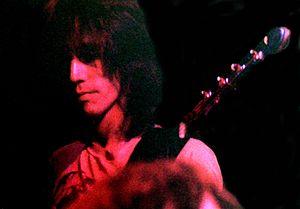
Ivan Král est un musicien, guitariste et compositeur tchécoslovaque puis tchèque naturalisé américain, principalement connu comme membre du groupe de Patti Smith, le Patti Smith Group.